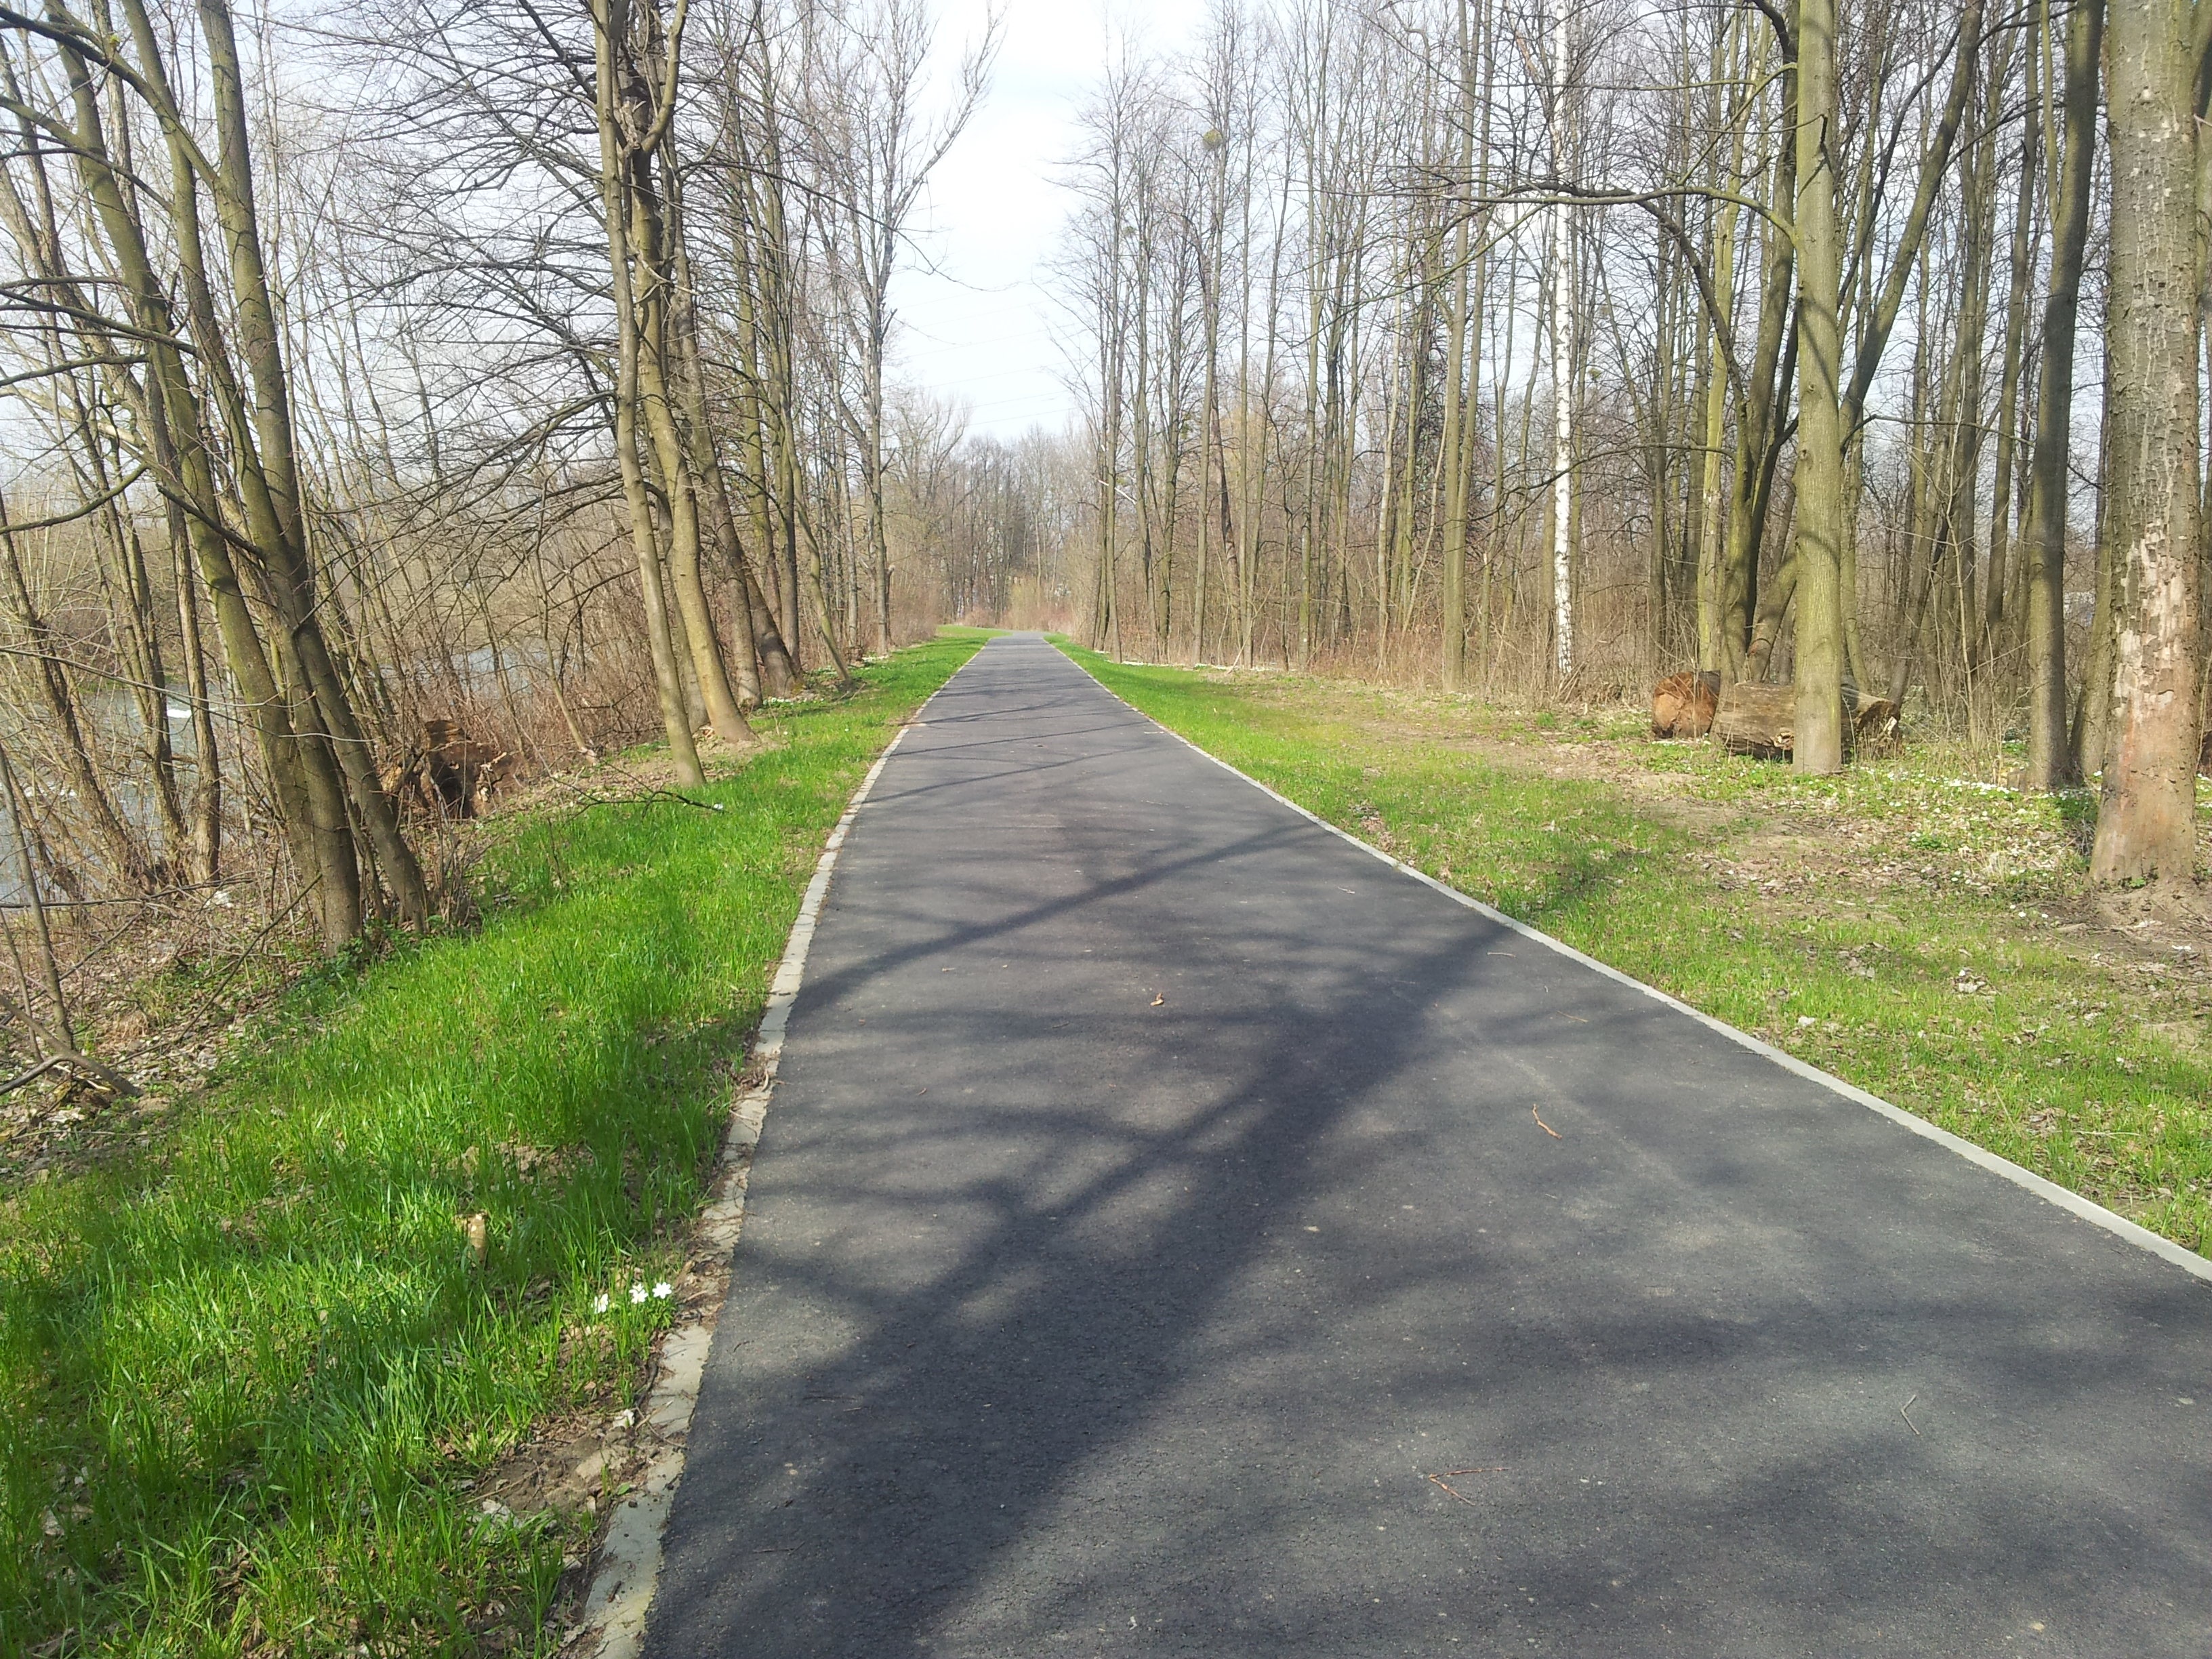
tree, nature, grass, road, trail, asphalt, walkway, dirt road, rest, lane, waterway, infrastructure, woodland, rural area, road surface, nonbuilding structure, journey into the unknown